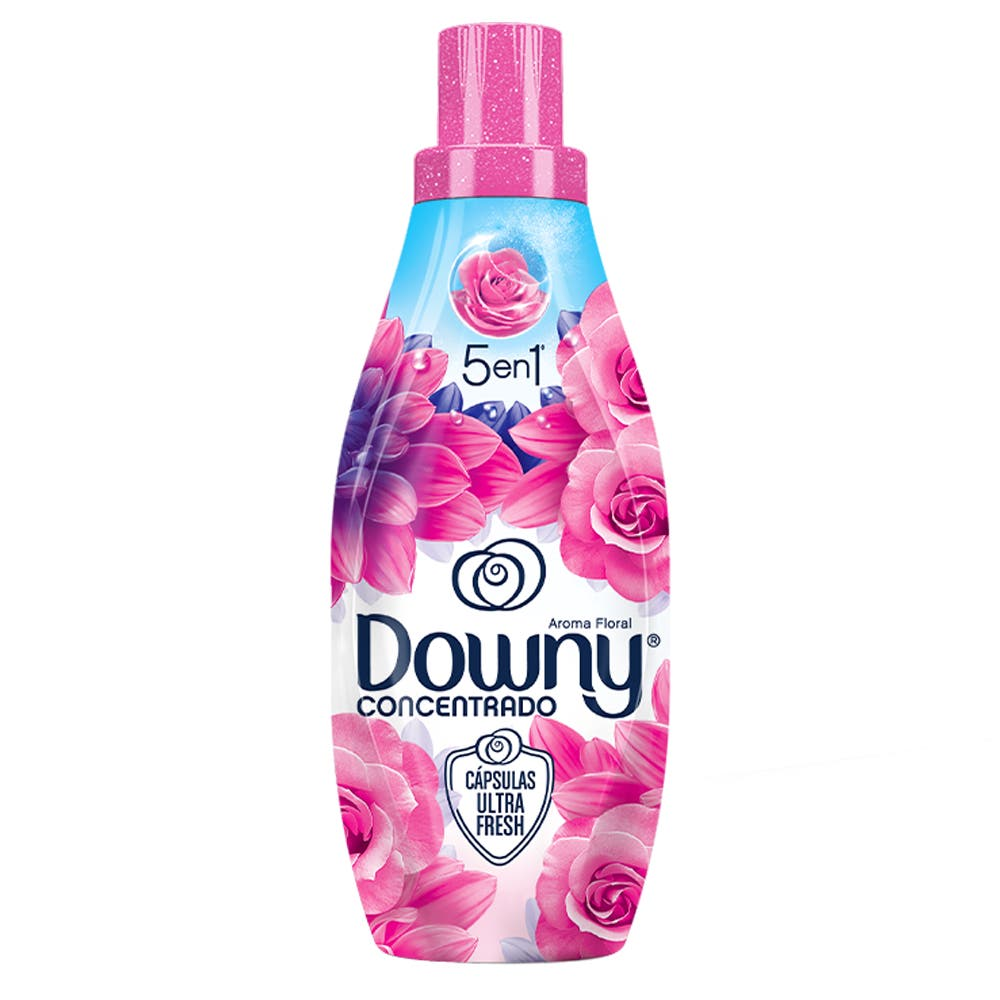
A Downy floral softener in a 800-milliliters plastic bottle